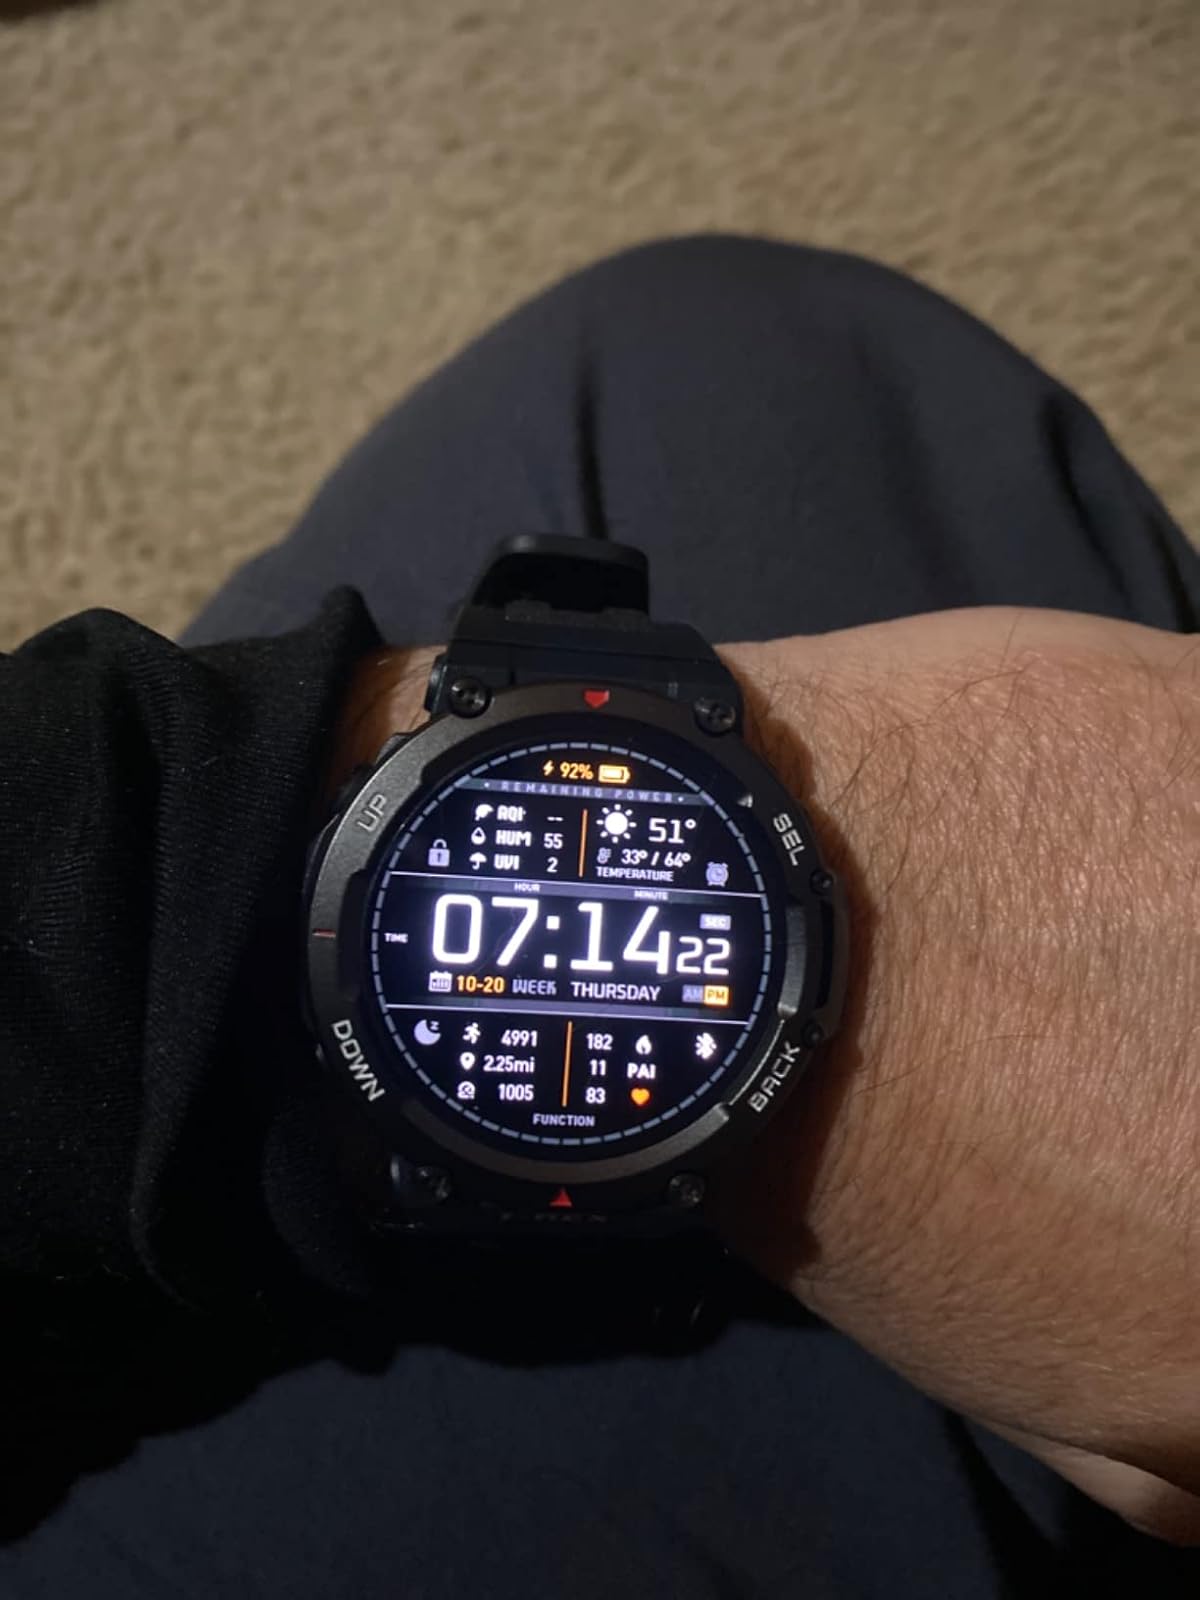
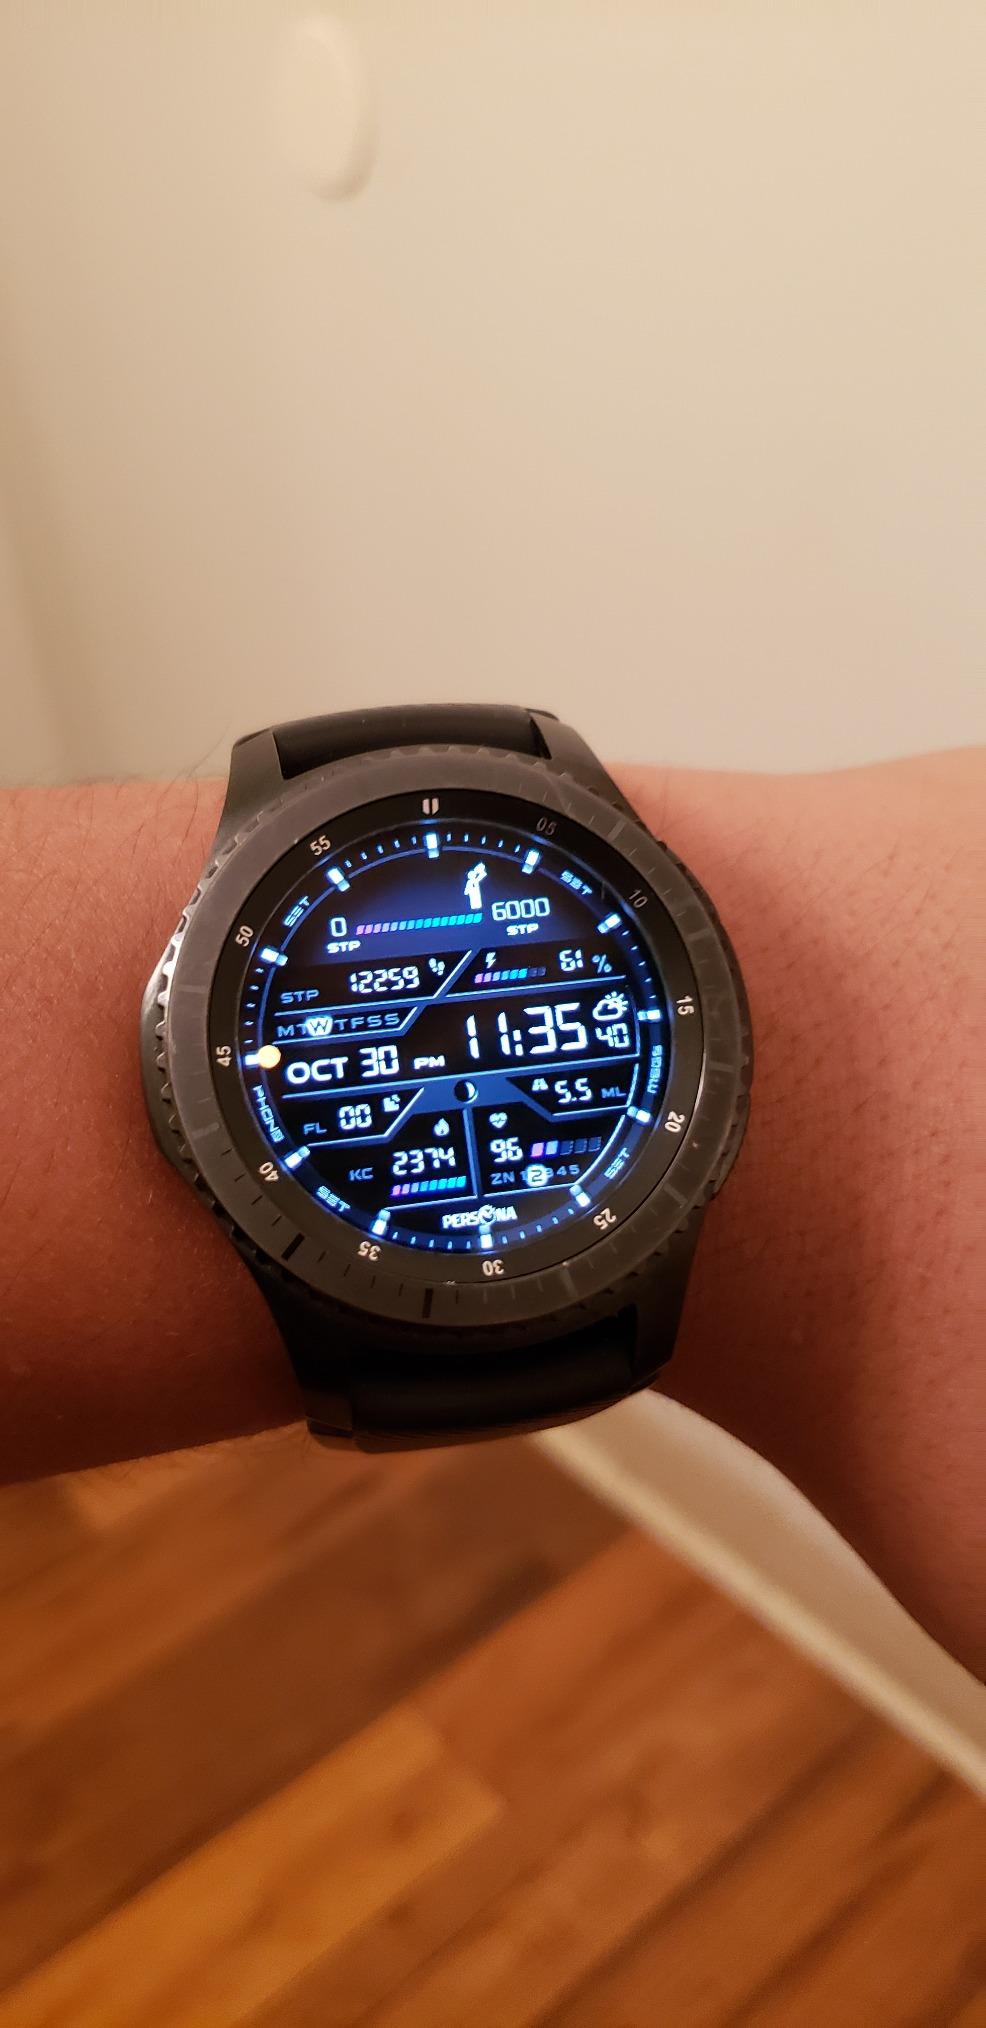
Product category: smartwatch
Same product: no